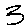
Label: 3